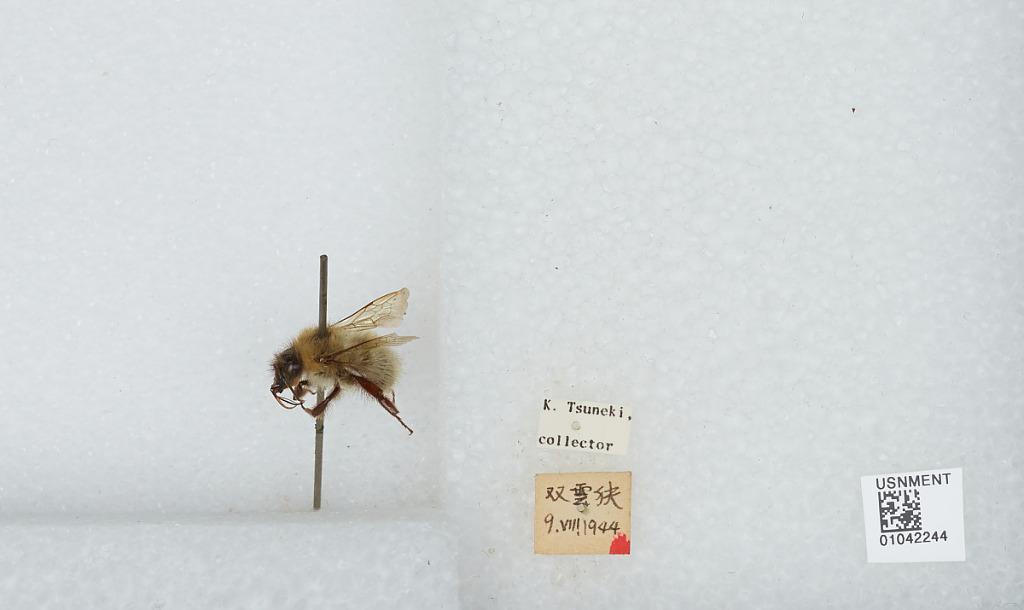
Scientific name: Bombus sp.
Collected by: K. Tsuneki
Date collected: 1944-8-9
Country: Japan
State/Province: Hokkaido
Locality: Sounkyo